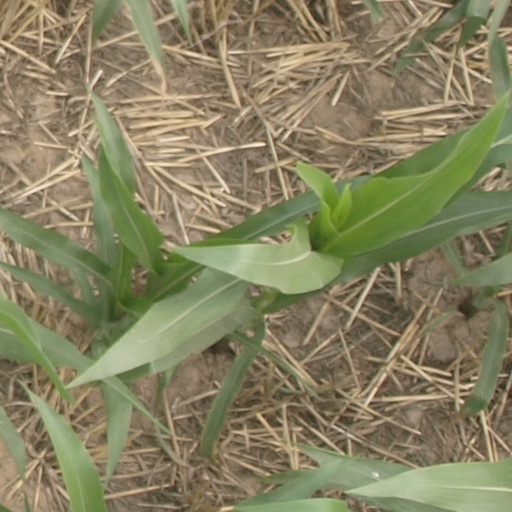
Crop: maize; corn